Unknot

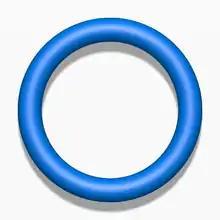

In the mathematical theory of knots, the unknot, not knot, or trivial knot, is the least knotted of all knots. Intuitively, the unknot is a closed loop of rope without a knot tied into it, unknotted. To a knot theorist, an unknot is any embedded topological circle in the 3-sphere that is ambient isotopic (that is, deformable) to a geometrically round circle, the standard unknot.